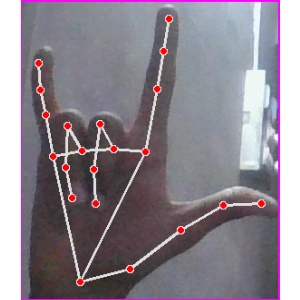
अक्षर: व